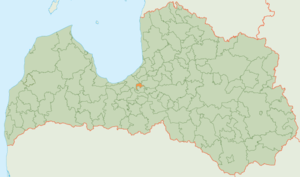
Stopiņi est un novads de Lettonie, situé dans la région de Vidzeme. En 2009, sa population est de 9 577 habitants.